Arthur Raffalovich

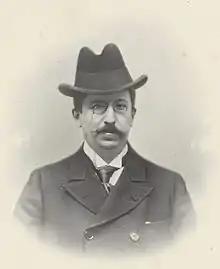
Arthur Raffalovich

Arthur Germanovich Raffalovich (born Odessa, 1853; died Paris, 1921) was a Russian financier and economist.